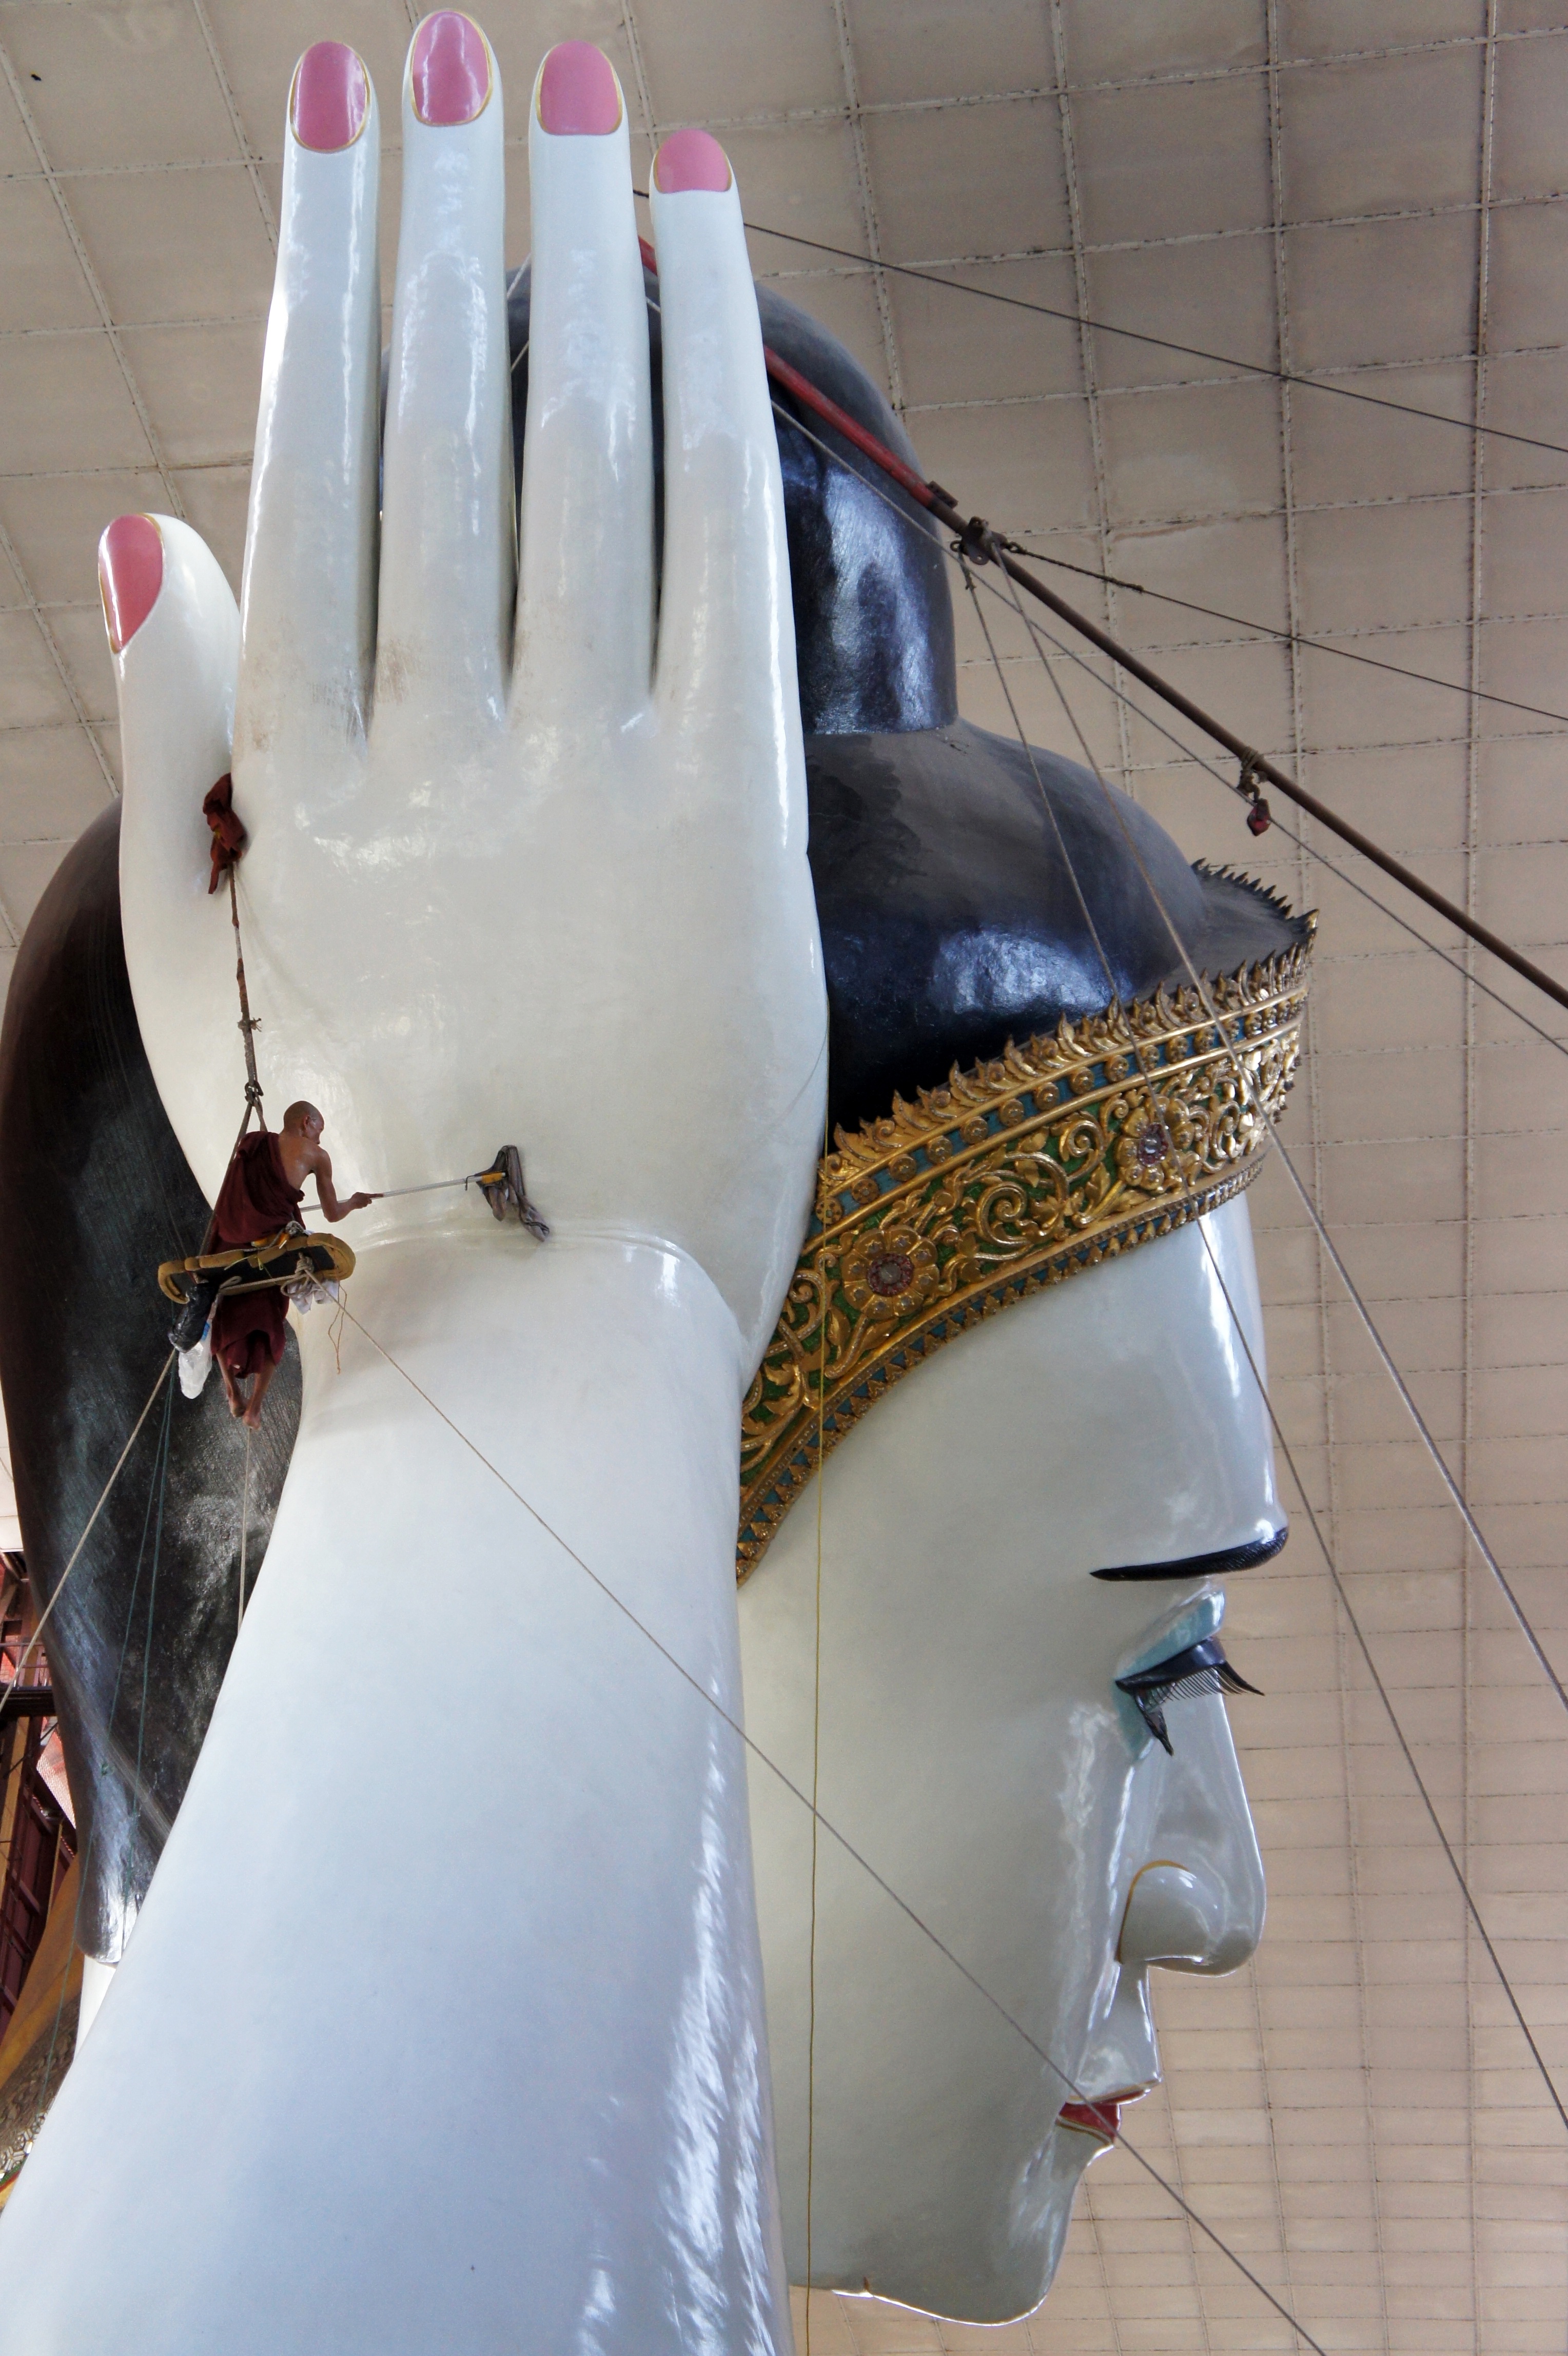
hand, wing, white, brush, leg, spring, clean, wipe, sculpture, art, buddha, buddha cleaner, surfing equipment and supplies